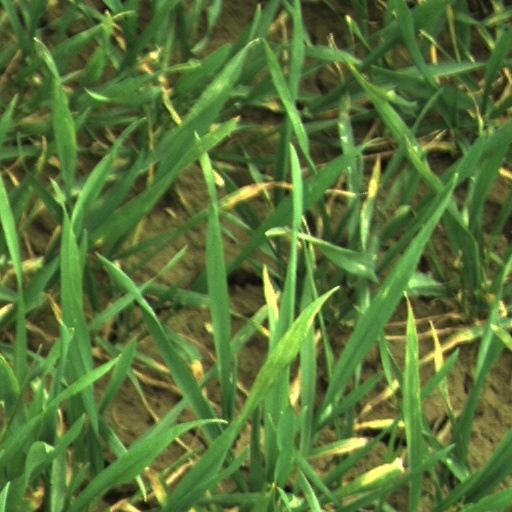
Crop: wheat